Ear decomposition

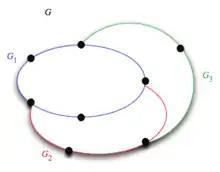
An example of an ear decomposition of a graph containing 3 ears.

In graph theory, an ear of an undirected graph "G" is a path "P" where the two endpoints of the path may coincide, but where otherwise no repetition of edges or vertices is allowed, so every internal vertex of "P" has degree two in "G". An ear decomposition of "G" is a partition of its set of edges into a sequence of ears, such that the one or two endpoints of each ear belong to earlier ears in the sequence and such that the internal vertices of each ear do not belong to any earlier ear. Often, the first ear in the sequence is taken to be a cycle. An open ear decomposition or a proper ear decomposition is an ear decomposition in which the two endpoints of each ear after the first are distinct from each other.